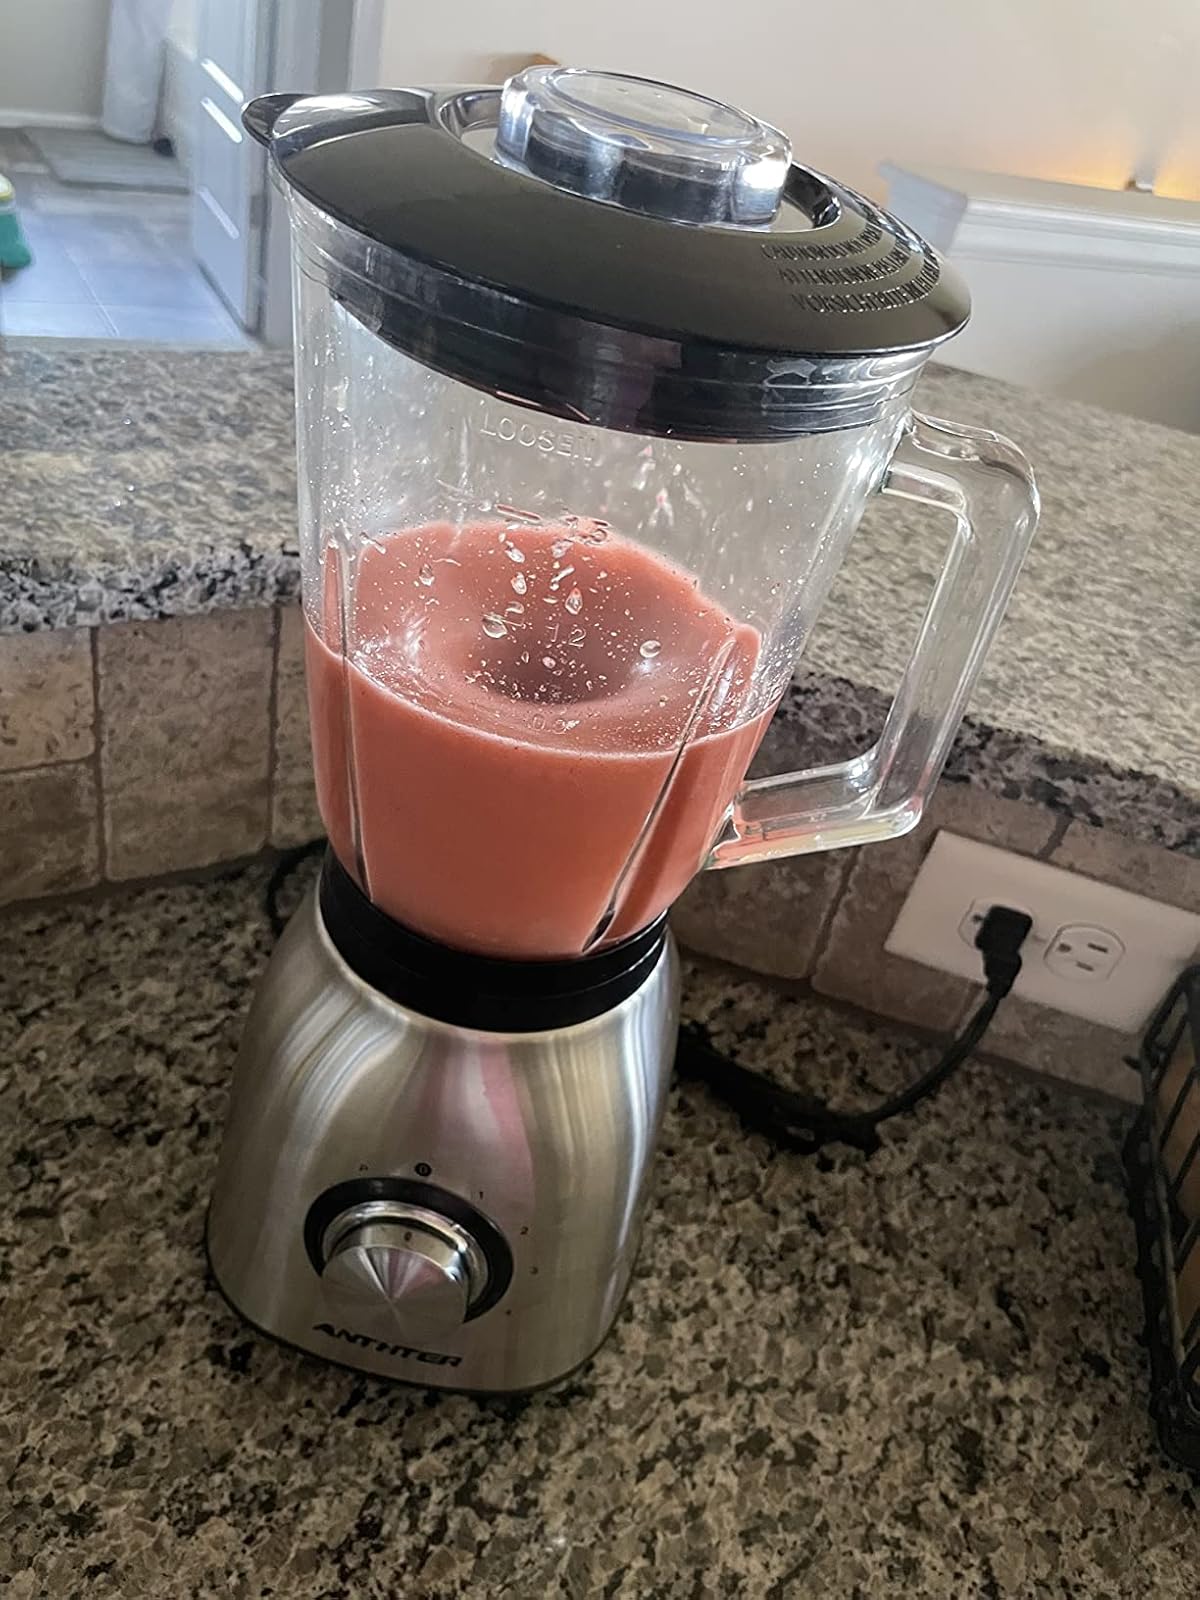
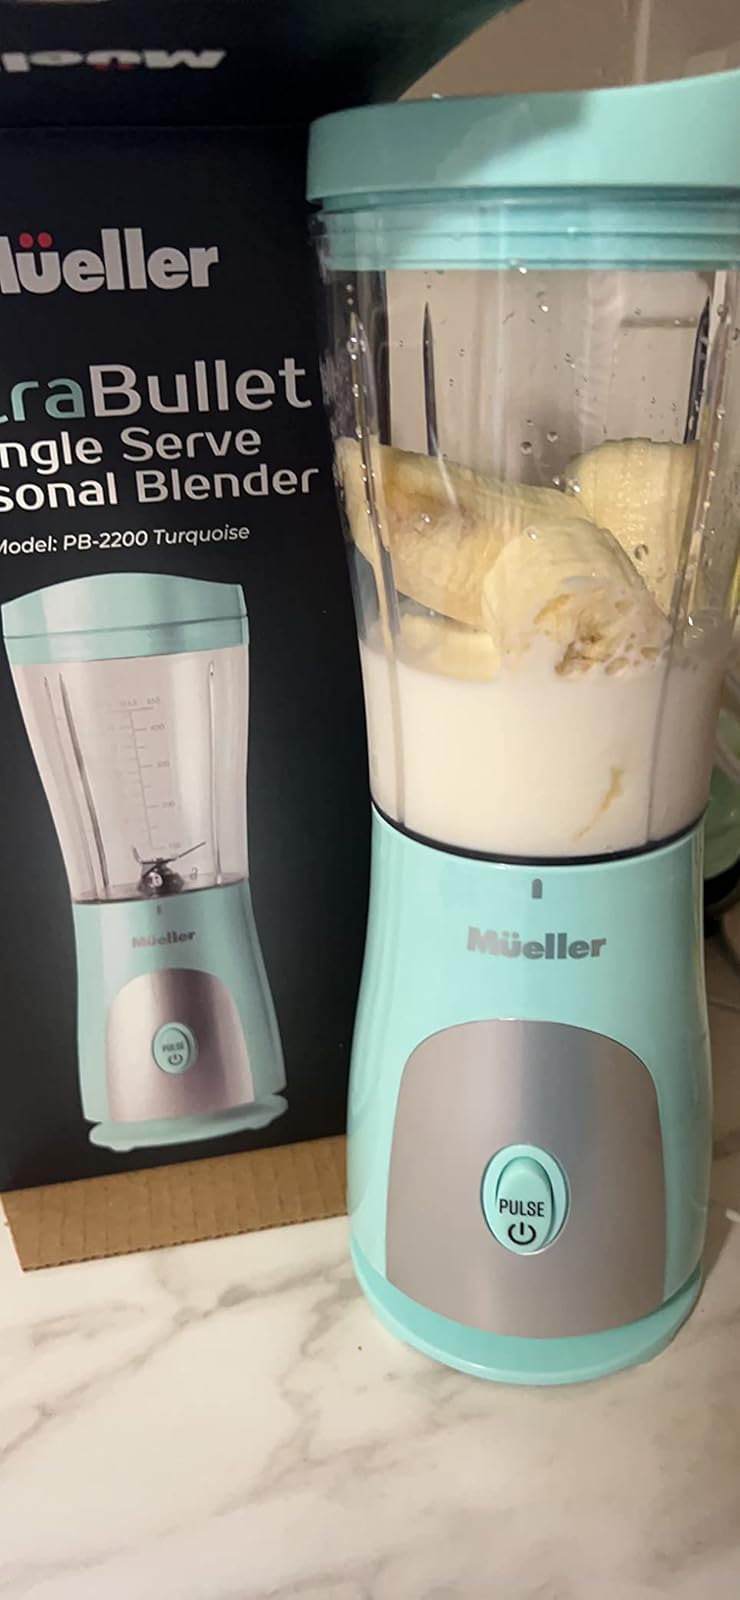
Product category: items_blender
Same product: no